Indian Child Welfare Act

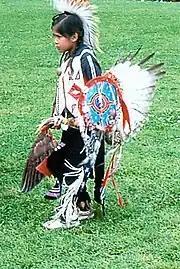
Maintaining tribal relationships

In an involuntary proceeding, the party seeking the placement of the child, which is often but not always the state, must notify both the parent(s) and/or Indian custodian(s) and the child's tribe at least 10 days prior to the proceeding. Emergency proceedings may follow state law, but proceedings after that are controlled by ICWA. If the state cannot determine who the parent or the tribe is, then the state is required to notify the Secretary of the Interior. Notification must contain all the requisite information identified in 25 CFR § 23.111 and be sent by registered or certified mail with return receipt requested, and the parties notified have the right to an additional 20 days to prepare prior to the proceeding. Failure to provide such notice can cause a jurisdictional defect that may result in any such proceeding to be overturned.